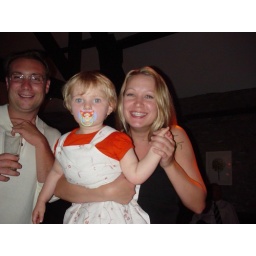
David's sister Holly was dancing with this flower girl - Bear, a friend of the family, is in the background